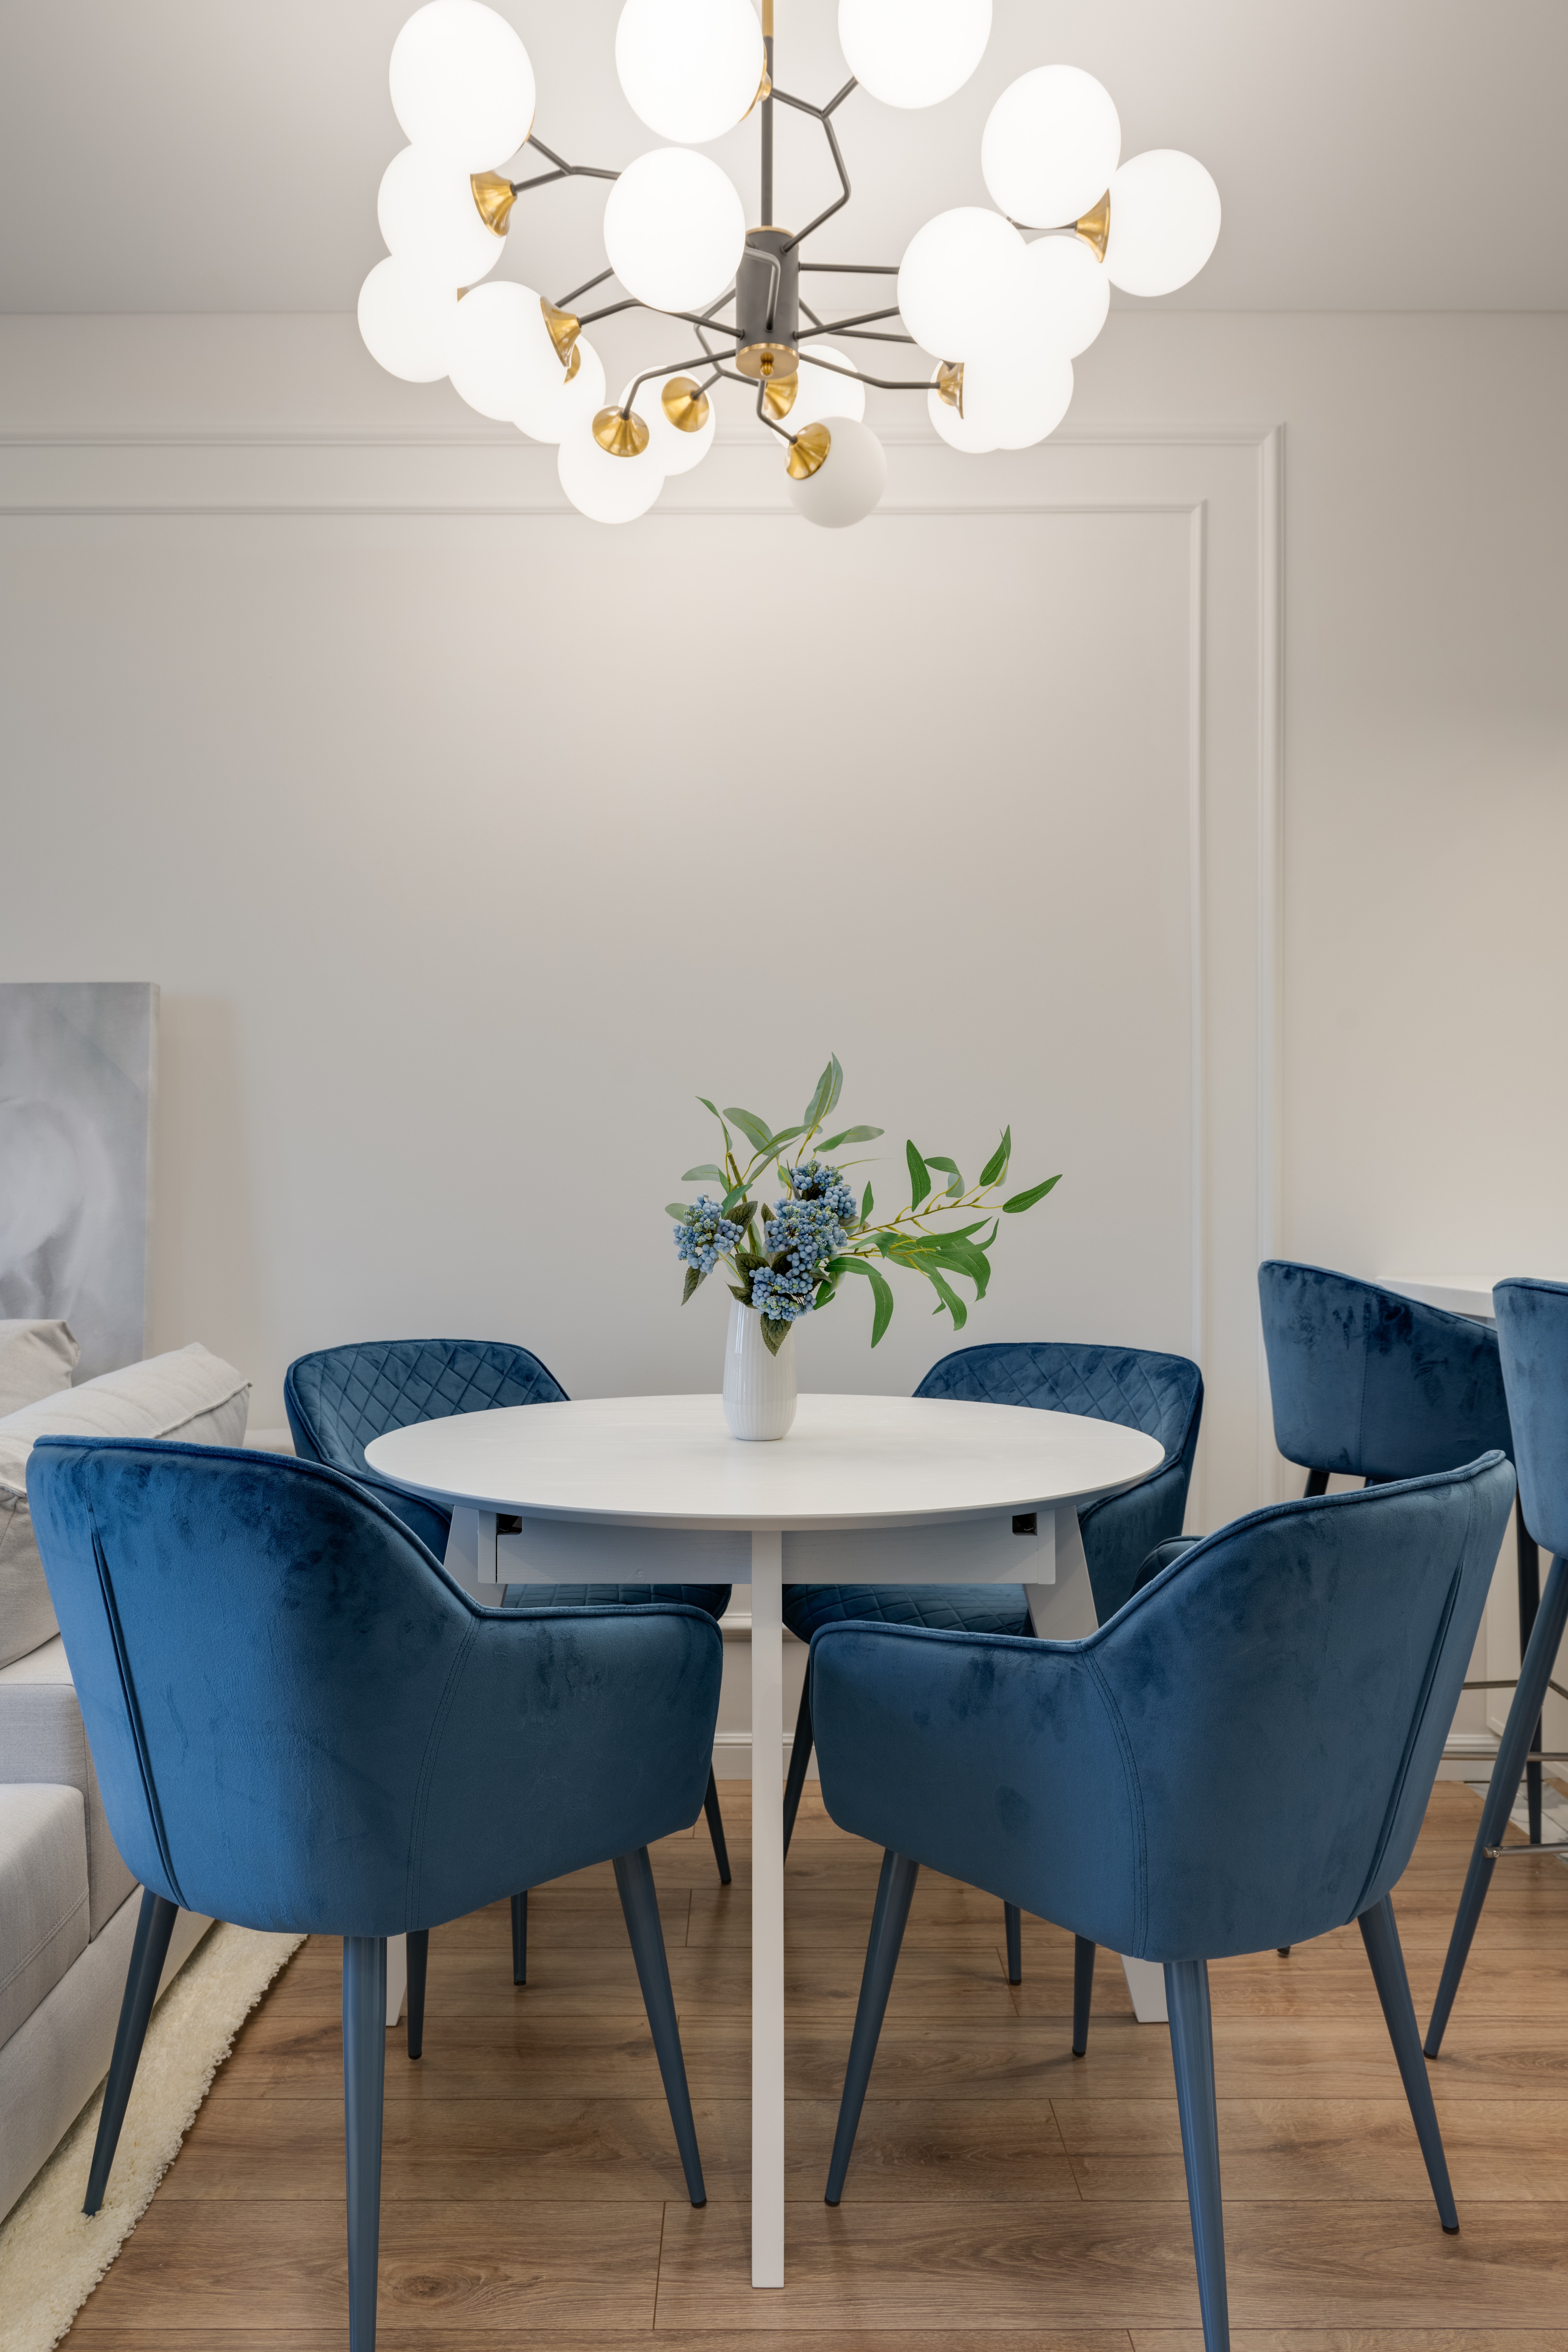
house, table, furniture, plant, white, azure, building, lighting, rectangle, wood, interior design, grey, wall, line, decoration, hardwood, Material property, flooring, paint, art, living room, twig, Tints and shades, chair, dining room, ceiling, wood stain, event, design, shelving, laminate flooring, circle, home, flower, room, plywood, wood flooring, shade, light fixture, chandelier, kitchen dining room table, porcelain, lighting accessory, linens, ceiling fixture, plaster, home accessories, tree, glass, tile, daylighting, symmetry, metal, lamp, pattern